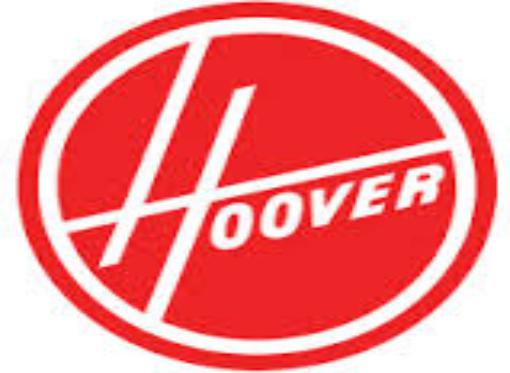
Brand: Hoover
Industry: Leisure